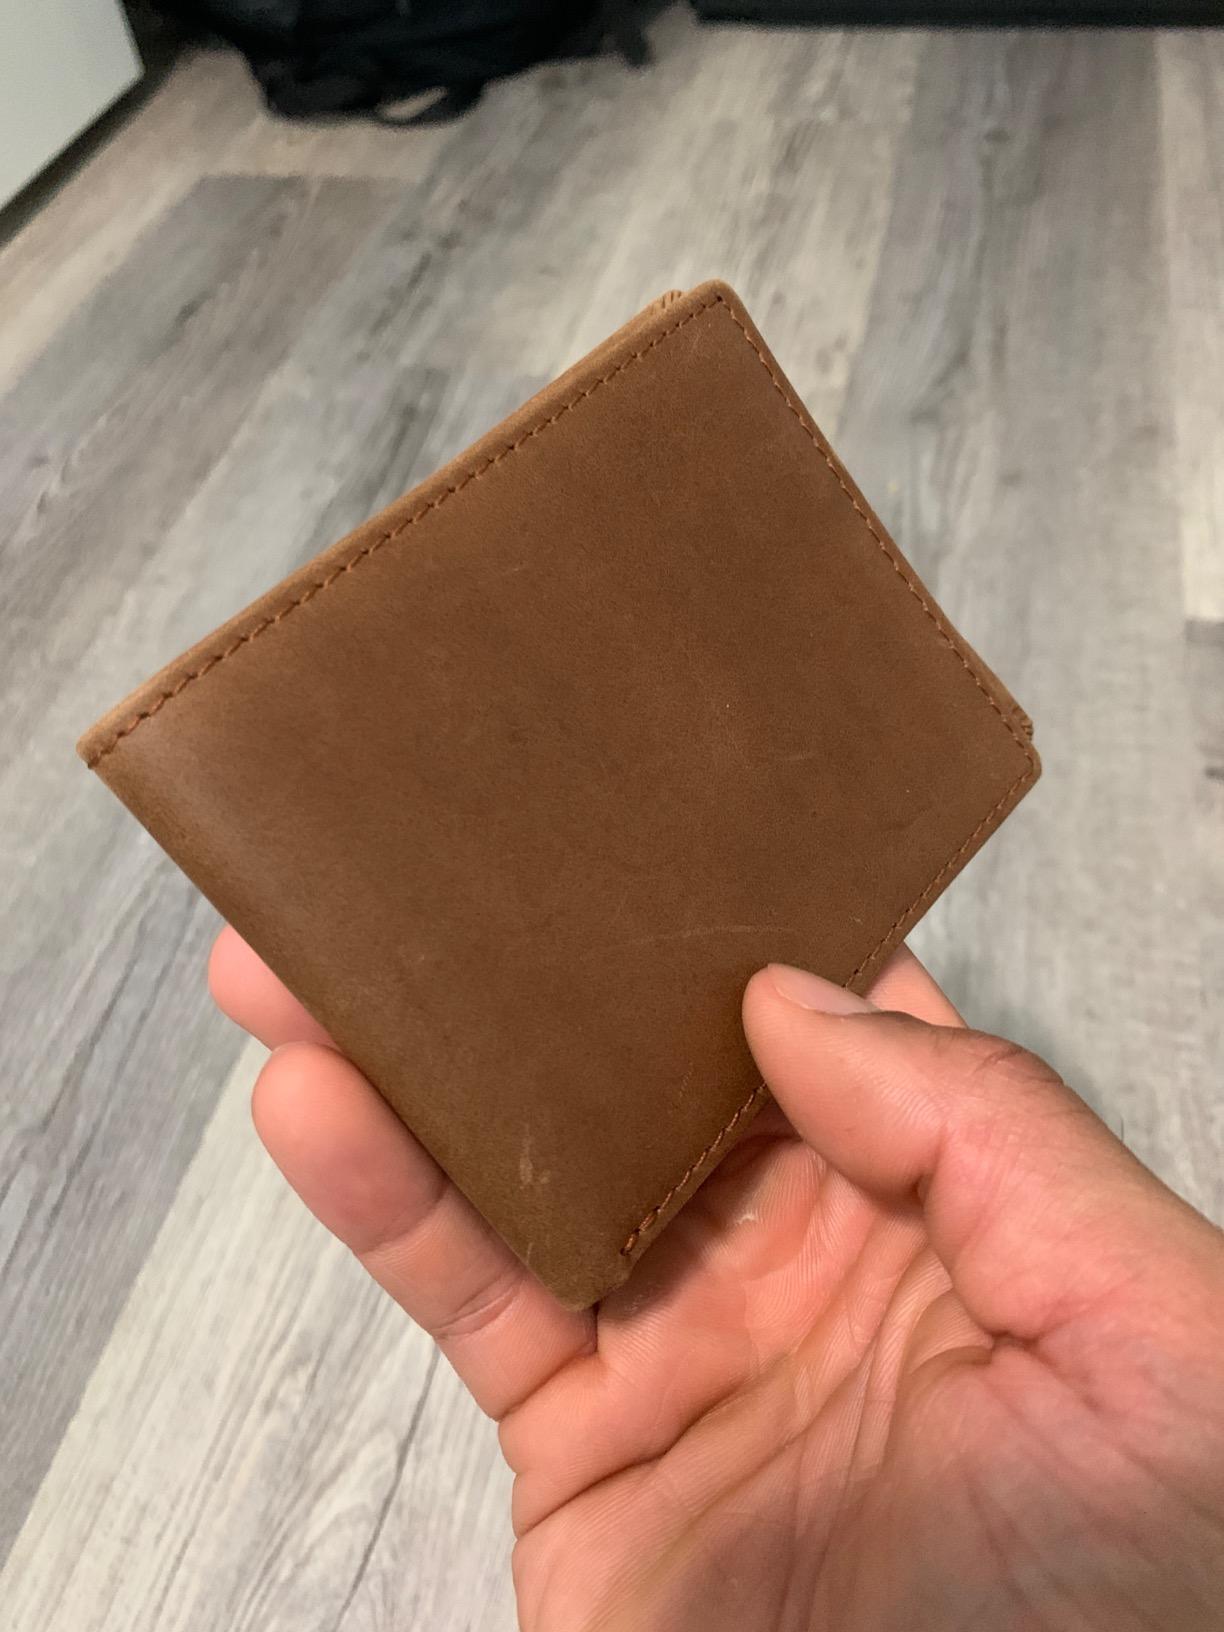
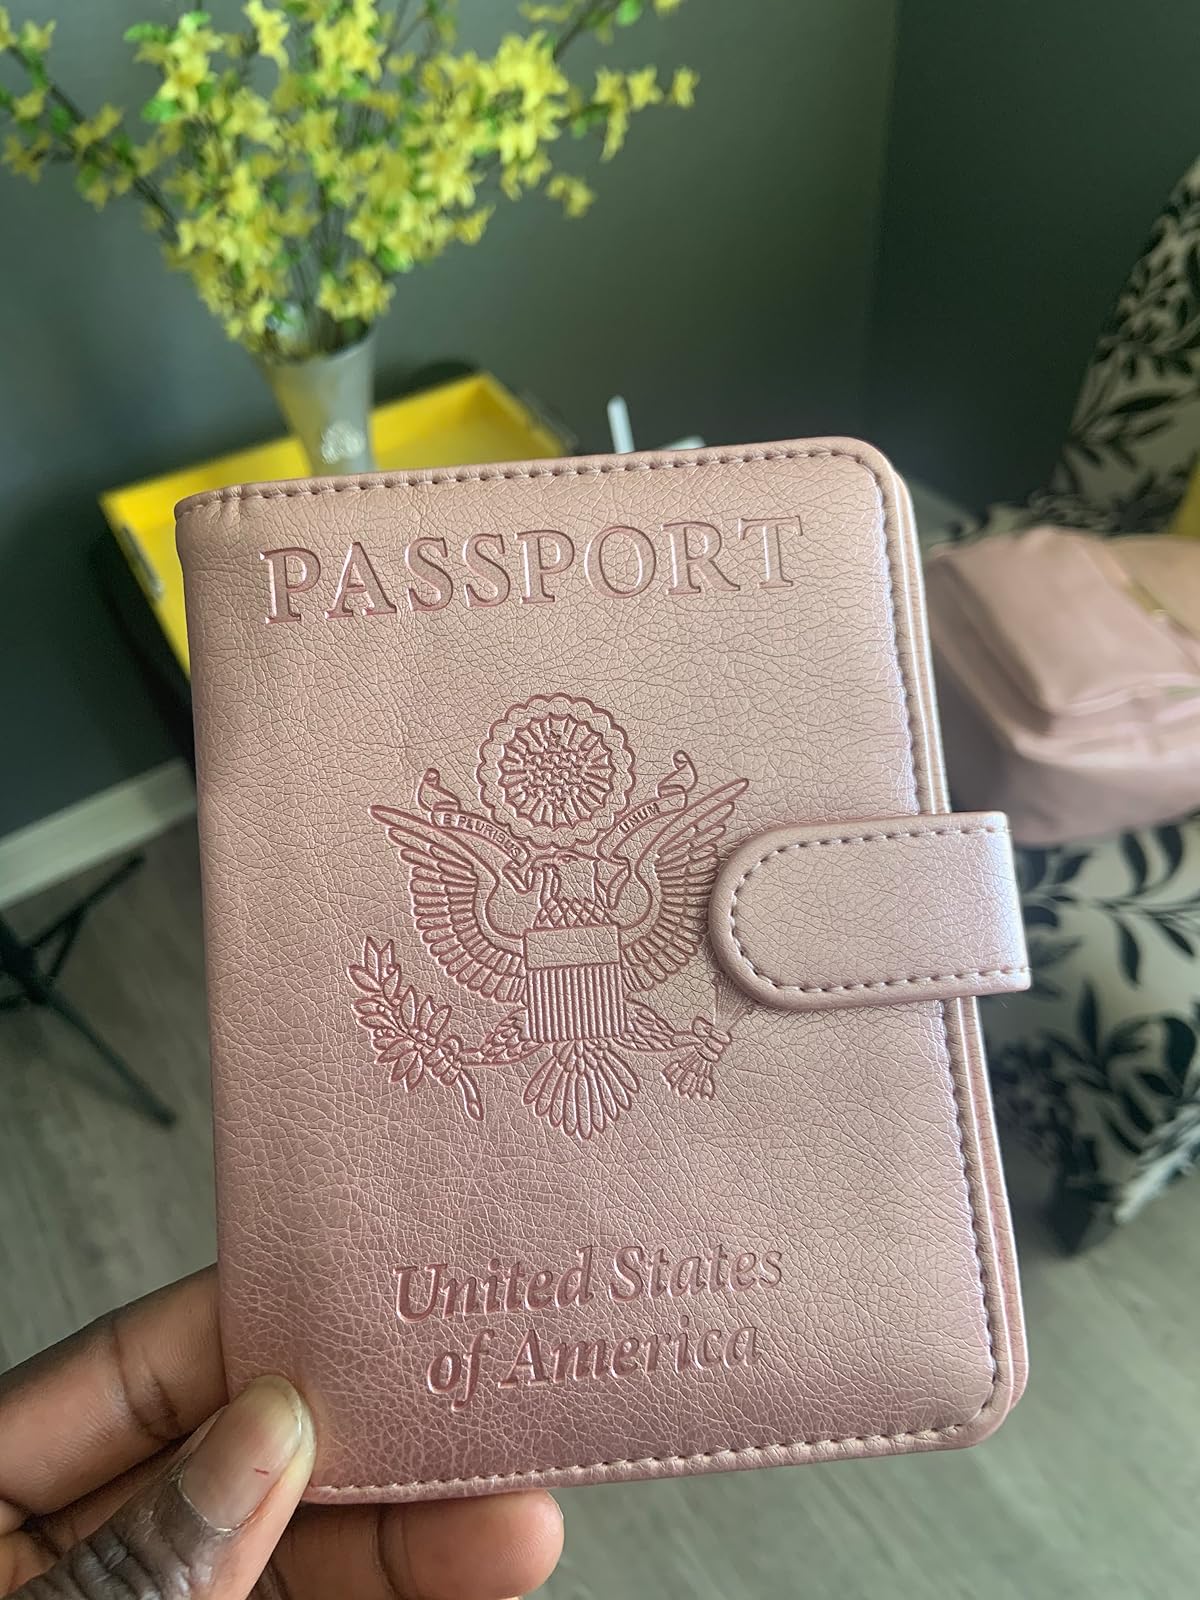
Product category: accessories_wallet
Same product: no